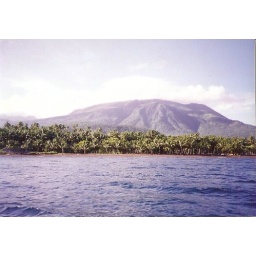
Blinding rays of the rising sun penetrating the clouds over Mt. Hibok Hibok, breaking the dominant color of the blue sky and the blue sea.